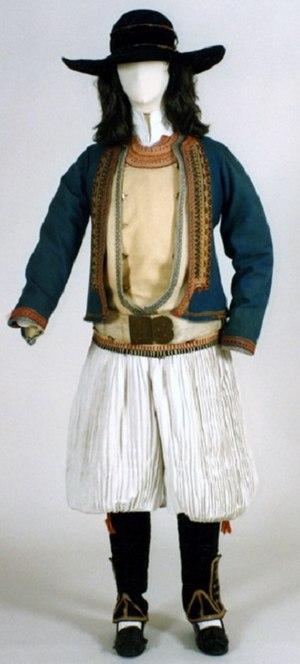
Homme de Ploaré vers 1850 (Musée breton, Quimper)
Ploaré est une ancienne commune et paroisse du Finistère rattachée à celle de Douarnenez en 1945.